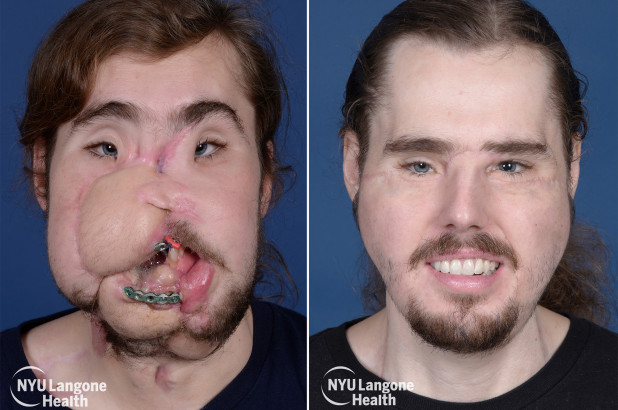
Gender: men